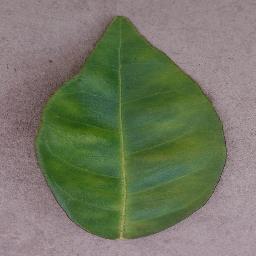
Label: Orange___Haunglongbing_(Citrus_greening)